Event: Nepal Earthquake
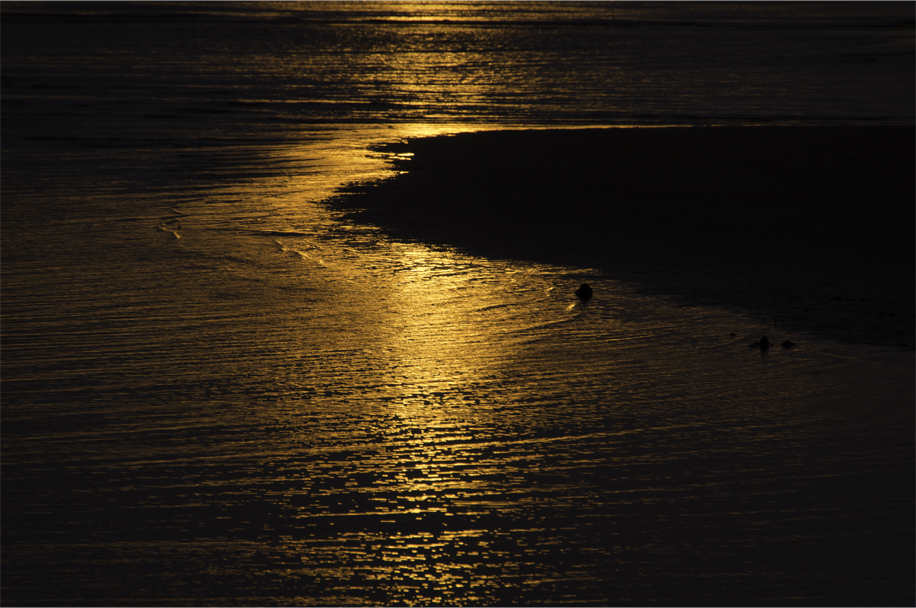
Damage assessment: no_damage